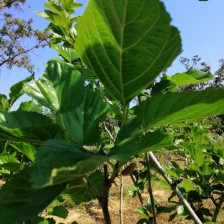
Variety: Buriram60